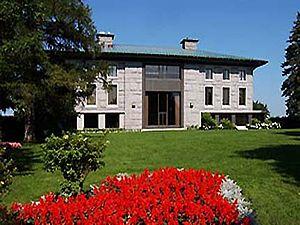
Résidence de l'ambassadeur de France au Canada.
L'ambassade de France au Canada est la représentation diplomatique de la République française au Canada. Elle est située à Ottawa, la capitale du pays, et son ambassadrice est, depuis 2017, Kareen Rispal.